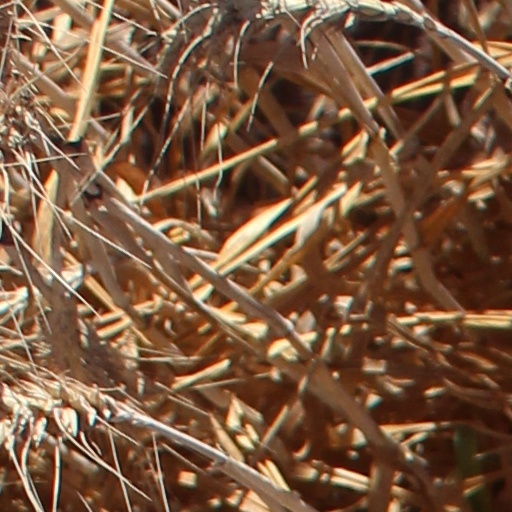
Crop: wheat